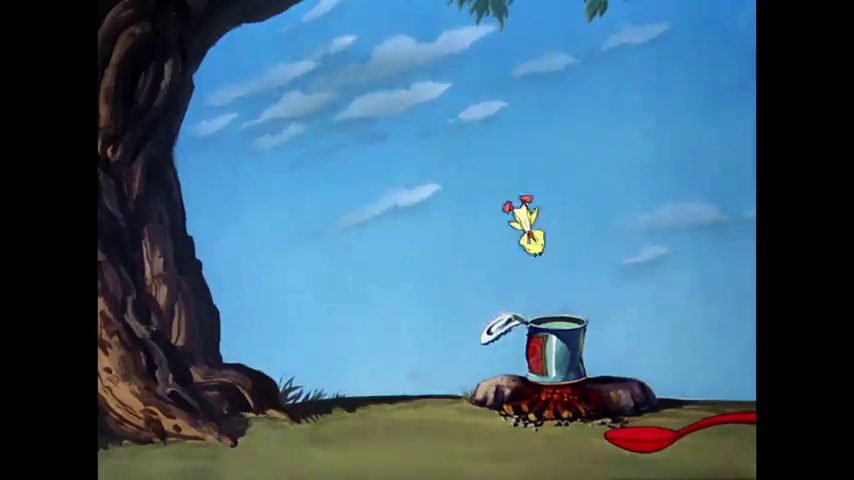
Portrait style: Cartoon Portrait